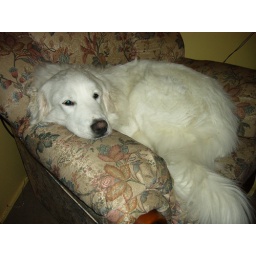
my dog Simona in her sofa ( she claims its hers ! )